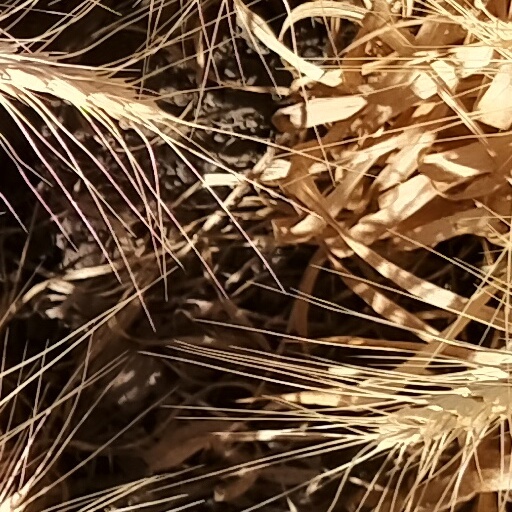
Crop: wheat